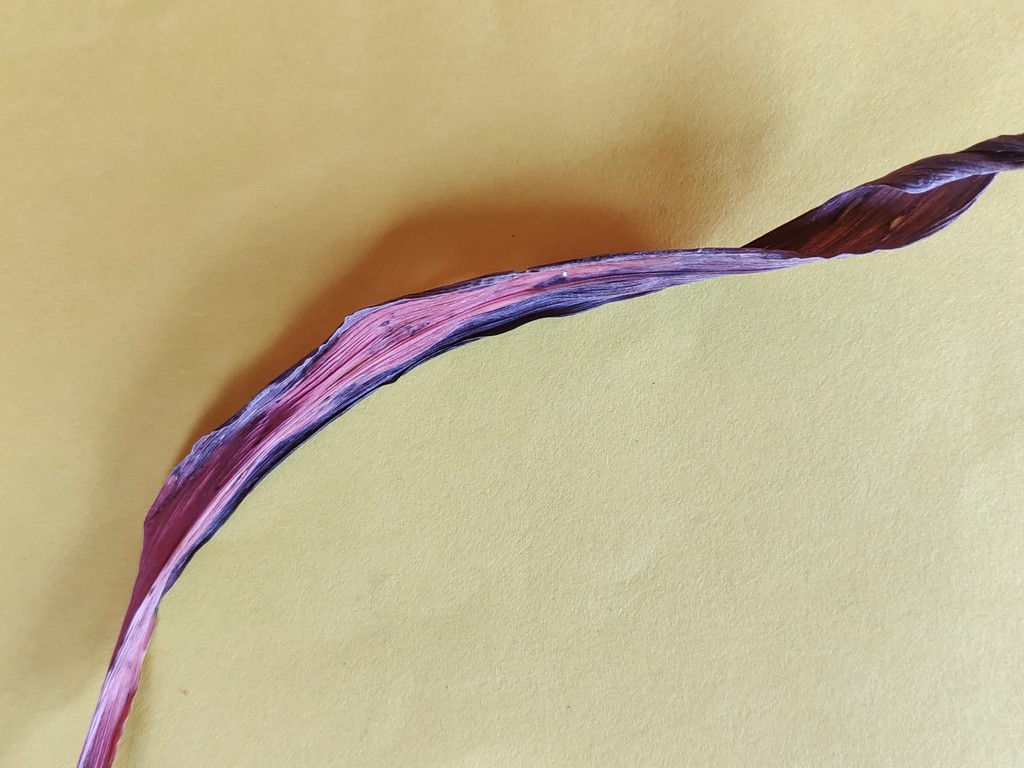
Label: Dried